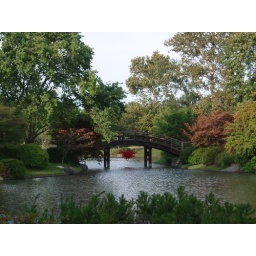
Chihuly's glass artwork under the bridge